Zach Ertz

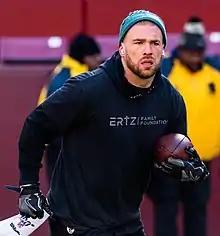
Ertz warming-up before a game in 2019

In Week 9 against the Chicago Bears, Ertz caught a season high nine passes for 103 yards and a touchdown in the 22–14 win. In Week 12 against the Seattle Seahawks, Ertz caught 12 passes for 91 yards and a touchdown in the 17–9 loss. In Week 14 against the New York Giants, Ertz caught nine catches for 91 yards and two touchdowns, including the game winner, which sealed a 23–17 overtime win for the Eagles. Overall, in the 2019 season, Ertz finished with 88 receptions for 916 receiving yards and six receiving touchdowns. He earned a Pro Bowl nomination for his 2019 season. He was ranked 85th by his peers on the NFL Top 100 Players of 2020.